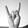
ASL letter: Y